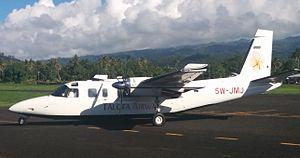
Talofa Airways est une compagnie aérienne samoane qui propose des vols dans la région polynésienne. Ses opérations ont débuté en août 2016 avec deux avions Rockwell 690B Turbo Commander. Depuis septembre 2016, la compagnie aérienne dessert trois destinations dans la région. Talofa Airways est la troisième compagnie aérienne basée à Samoa, après Samoa Air et Polynesian Airlines.